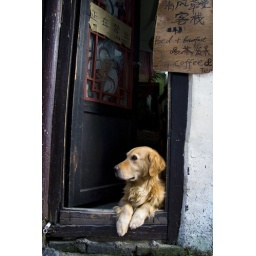
dog in door